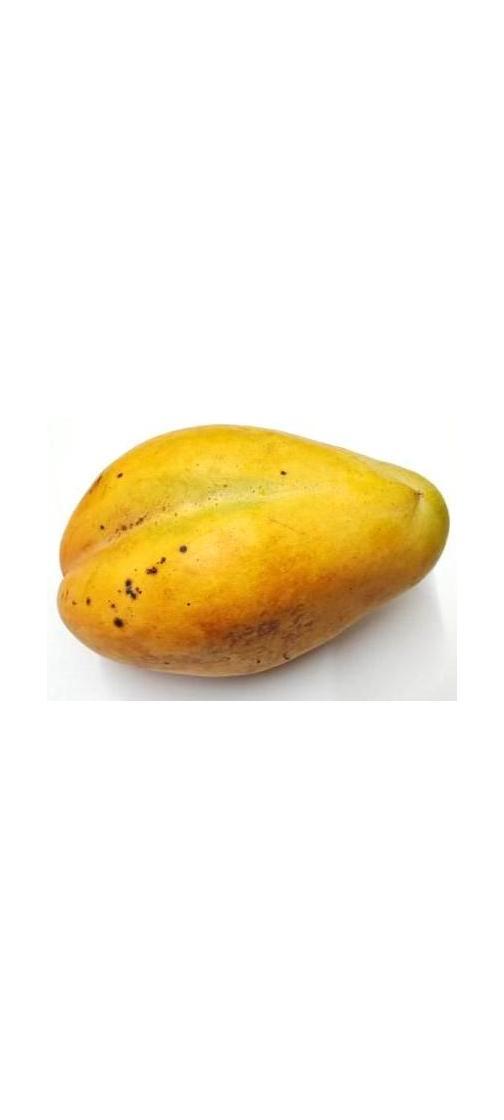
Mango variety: Bari-11